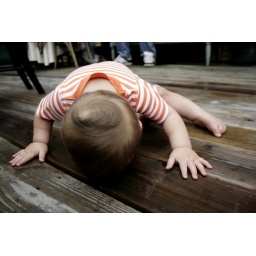
he was sticking his face in the puddles of water on the deck. 9 mo. 3 weeks. 3 days.